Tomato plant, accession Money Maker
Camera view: horizontal (90 deg, fisheye); turntable rotation: 300 degrees
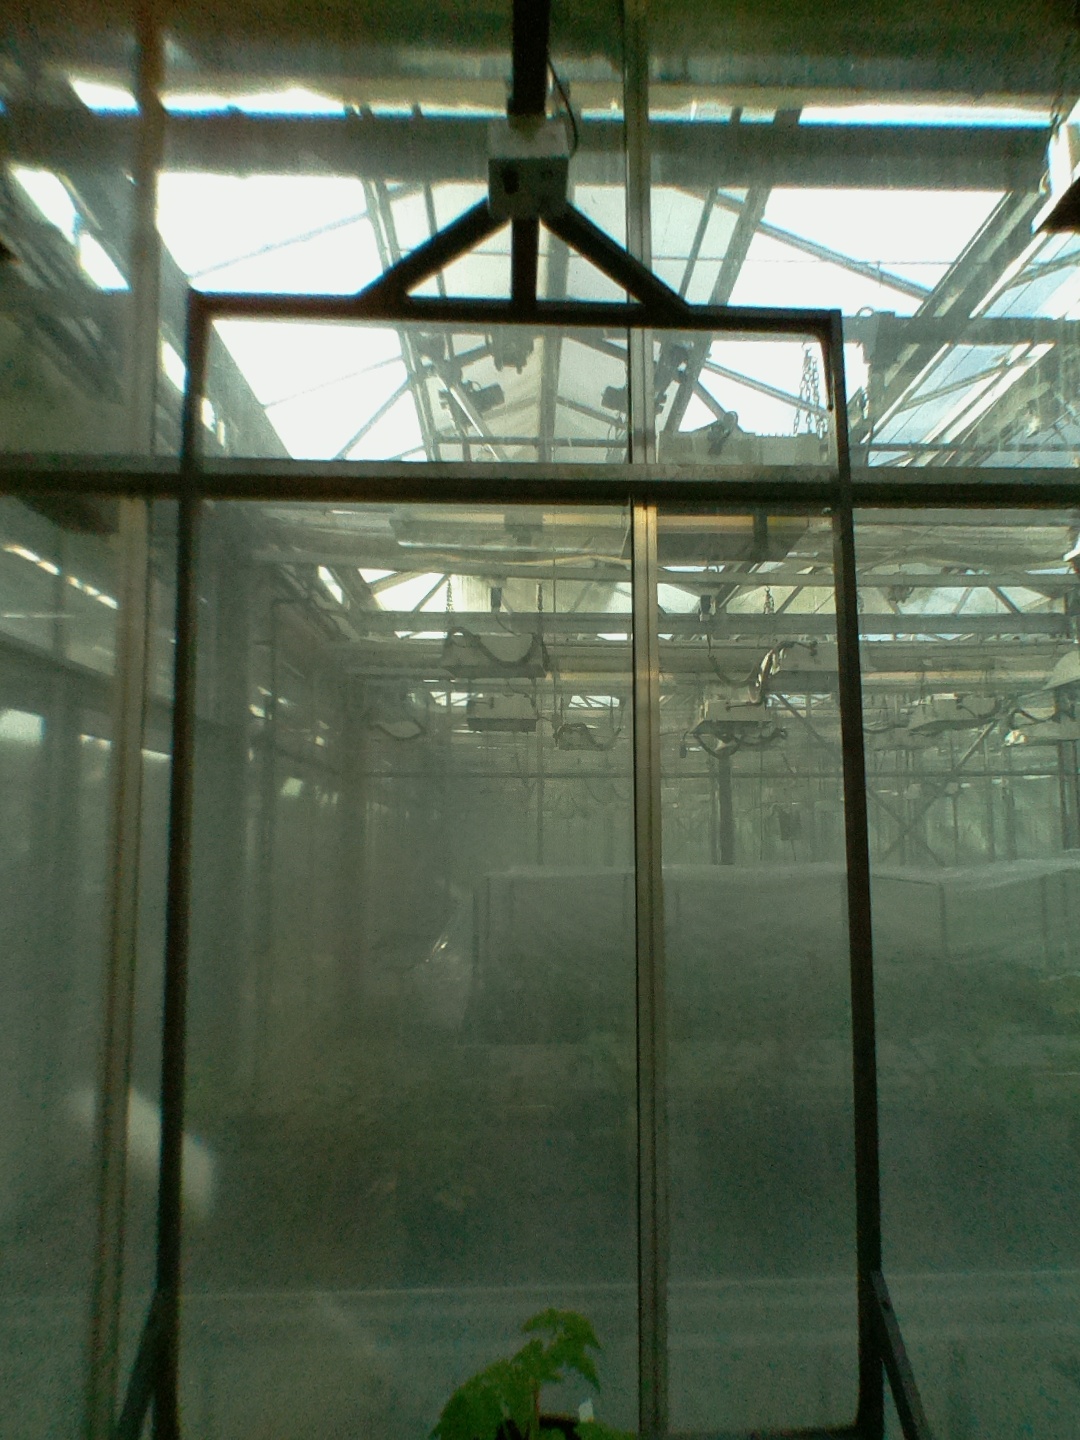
BBCH growth stage 13: 6 of true leaves visible